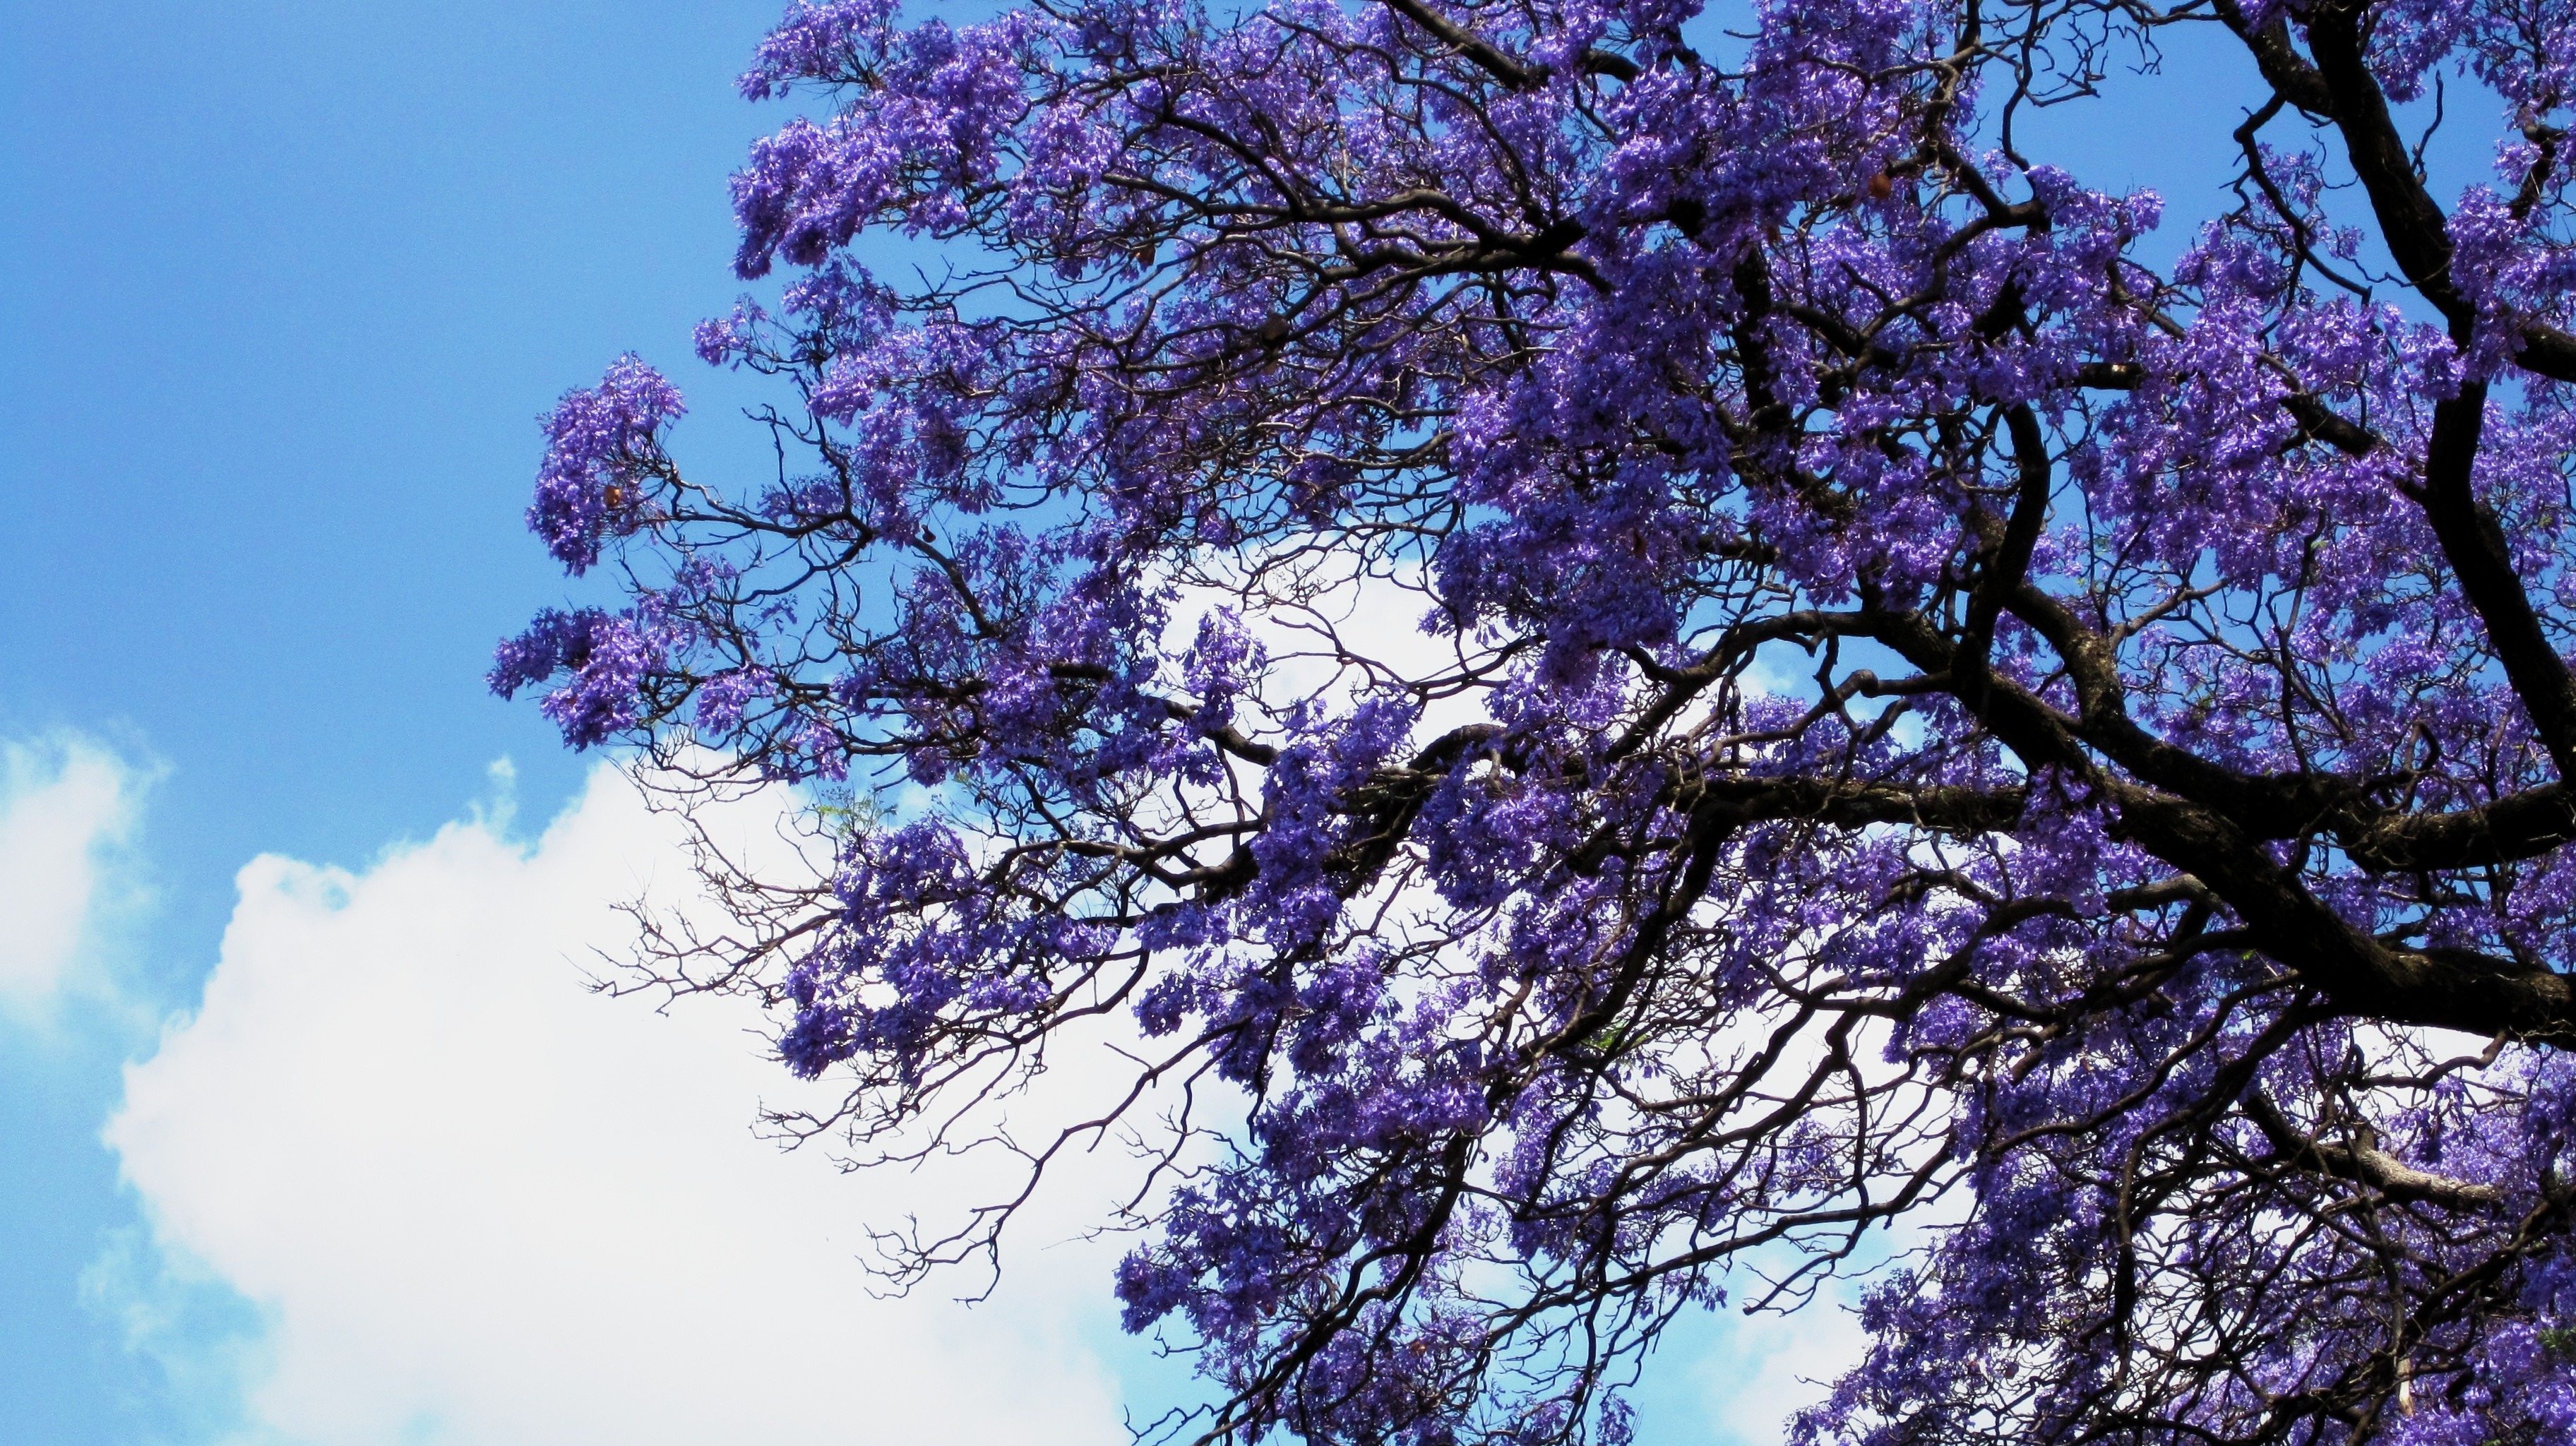
tree, branch, blossom, plant, sky, flower, purple, spring, blue, cherry blossom, flowers, clouds, clusters, dainty, trumpet shaped, woody plant, jakaranda, winding branches, pure color